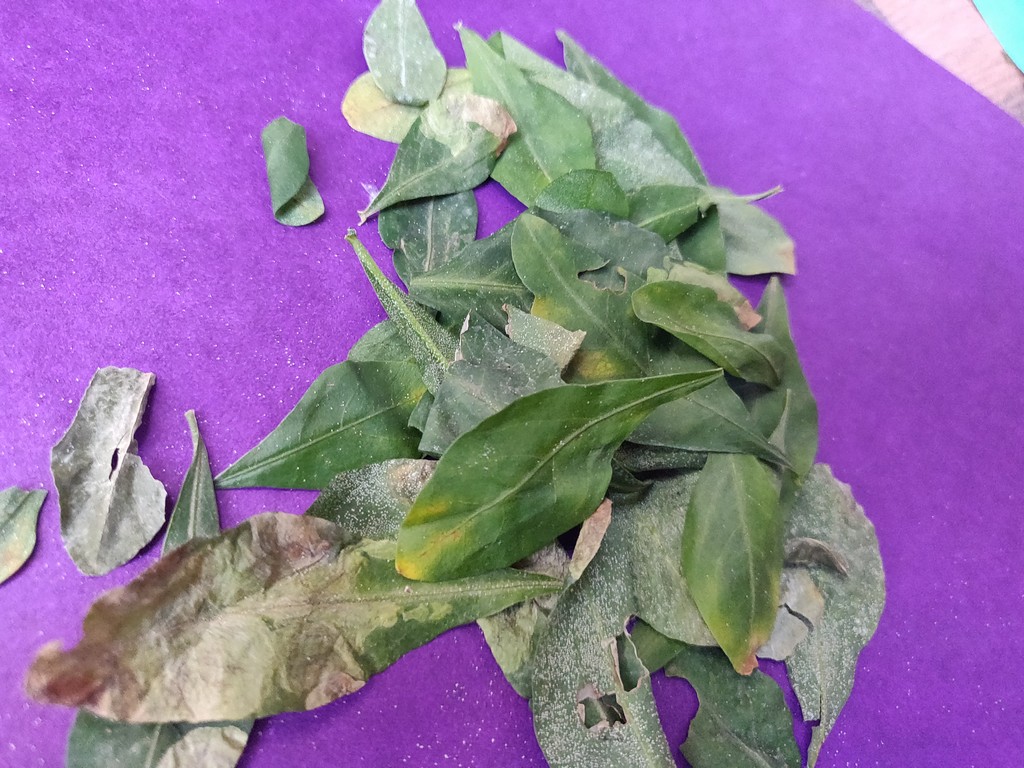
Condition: Unhealthy
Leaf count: multiple
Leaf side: unknown